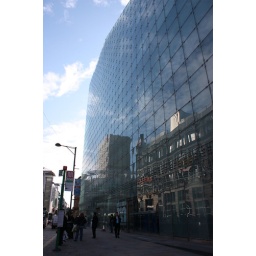
reflection of the Printworks and Arndale Centre in the wall of the Urbis building